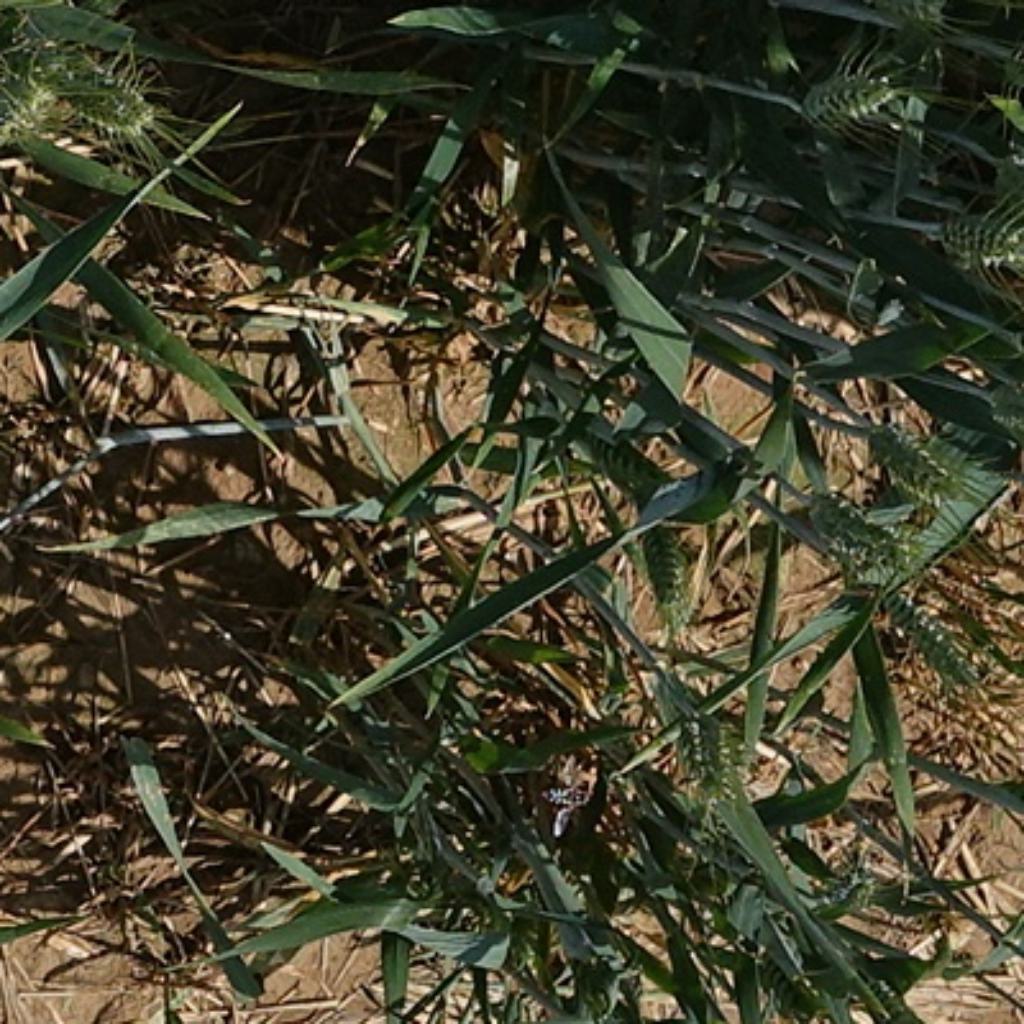
Country: France
Location: VLB
Wheat development stage: Filling